Hongqi LS5

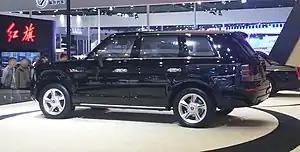

The Hongqi LS5, initially codenamed the P504 during development in 2014, was first revealed at Auto Shanghai on April 22, 2015 in Shanghai, China as a prototype and the first production-designed Hongqi SUV, An updated prototype featuring redesigned headlights and taillights, bumpers, and side mirrors among other minor updates, was shown at the 2016 Auto China in Beijing.